Cabinet of Barack Obama

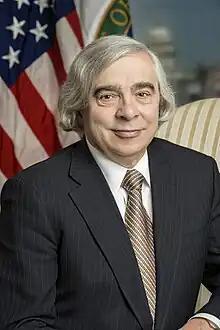
Ernest Moniz

Shaun Donovan was confirmed as Secretary of Housing and Urban Development by the U.S. Senate on January 27, 2009, by unanimous consent.